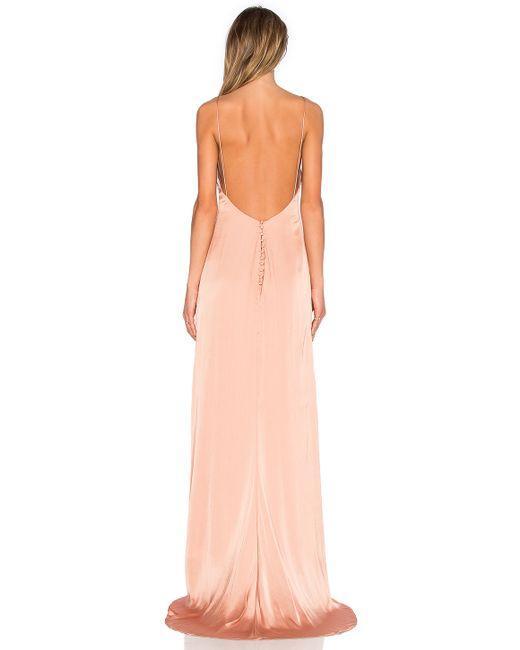
Rosa Frauen zeigen langes Kleid zurück